2019 UEFA European Under-21 Championship final

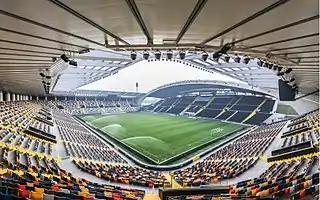
The Dacia Arena in Udine hosted the final.

The 2019 UEFA European Under-21 Championship Final was a football match that took place on 30 June 2019 at the Dacia Arena in Udine, Italy, to determine the winners of the 2019 UEFA European Under-21 Championship. The match was contested by Spain and Germany, the defending champions of the competition, making the fixture a rematch of the previous final.